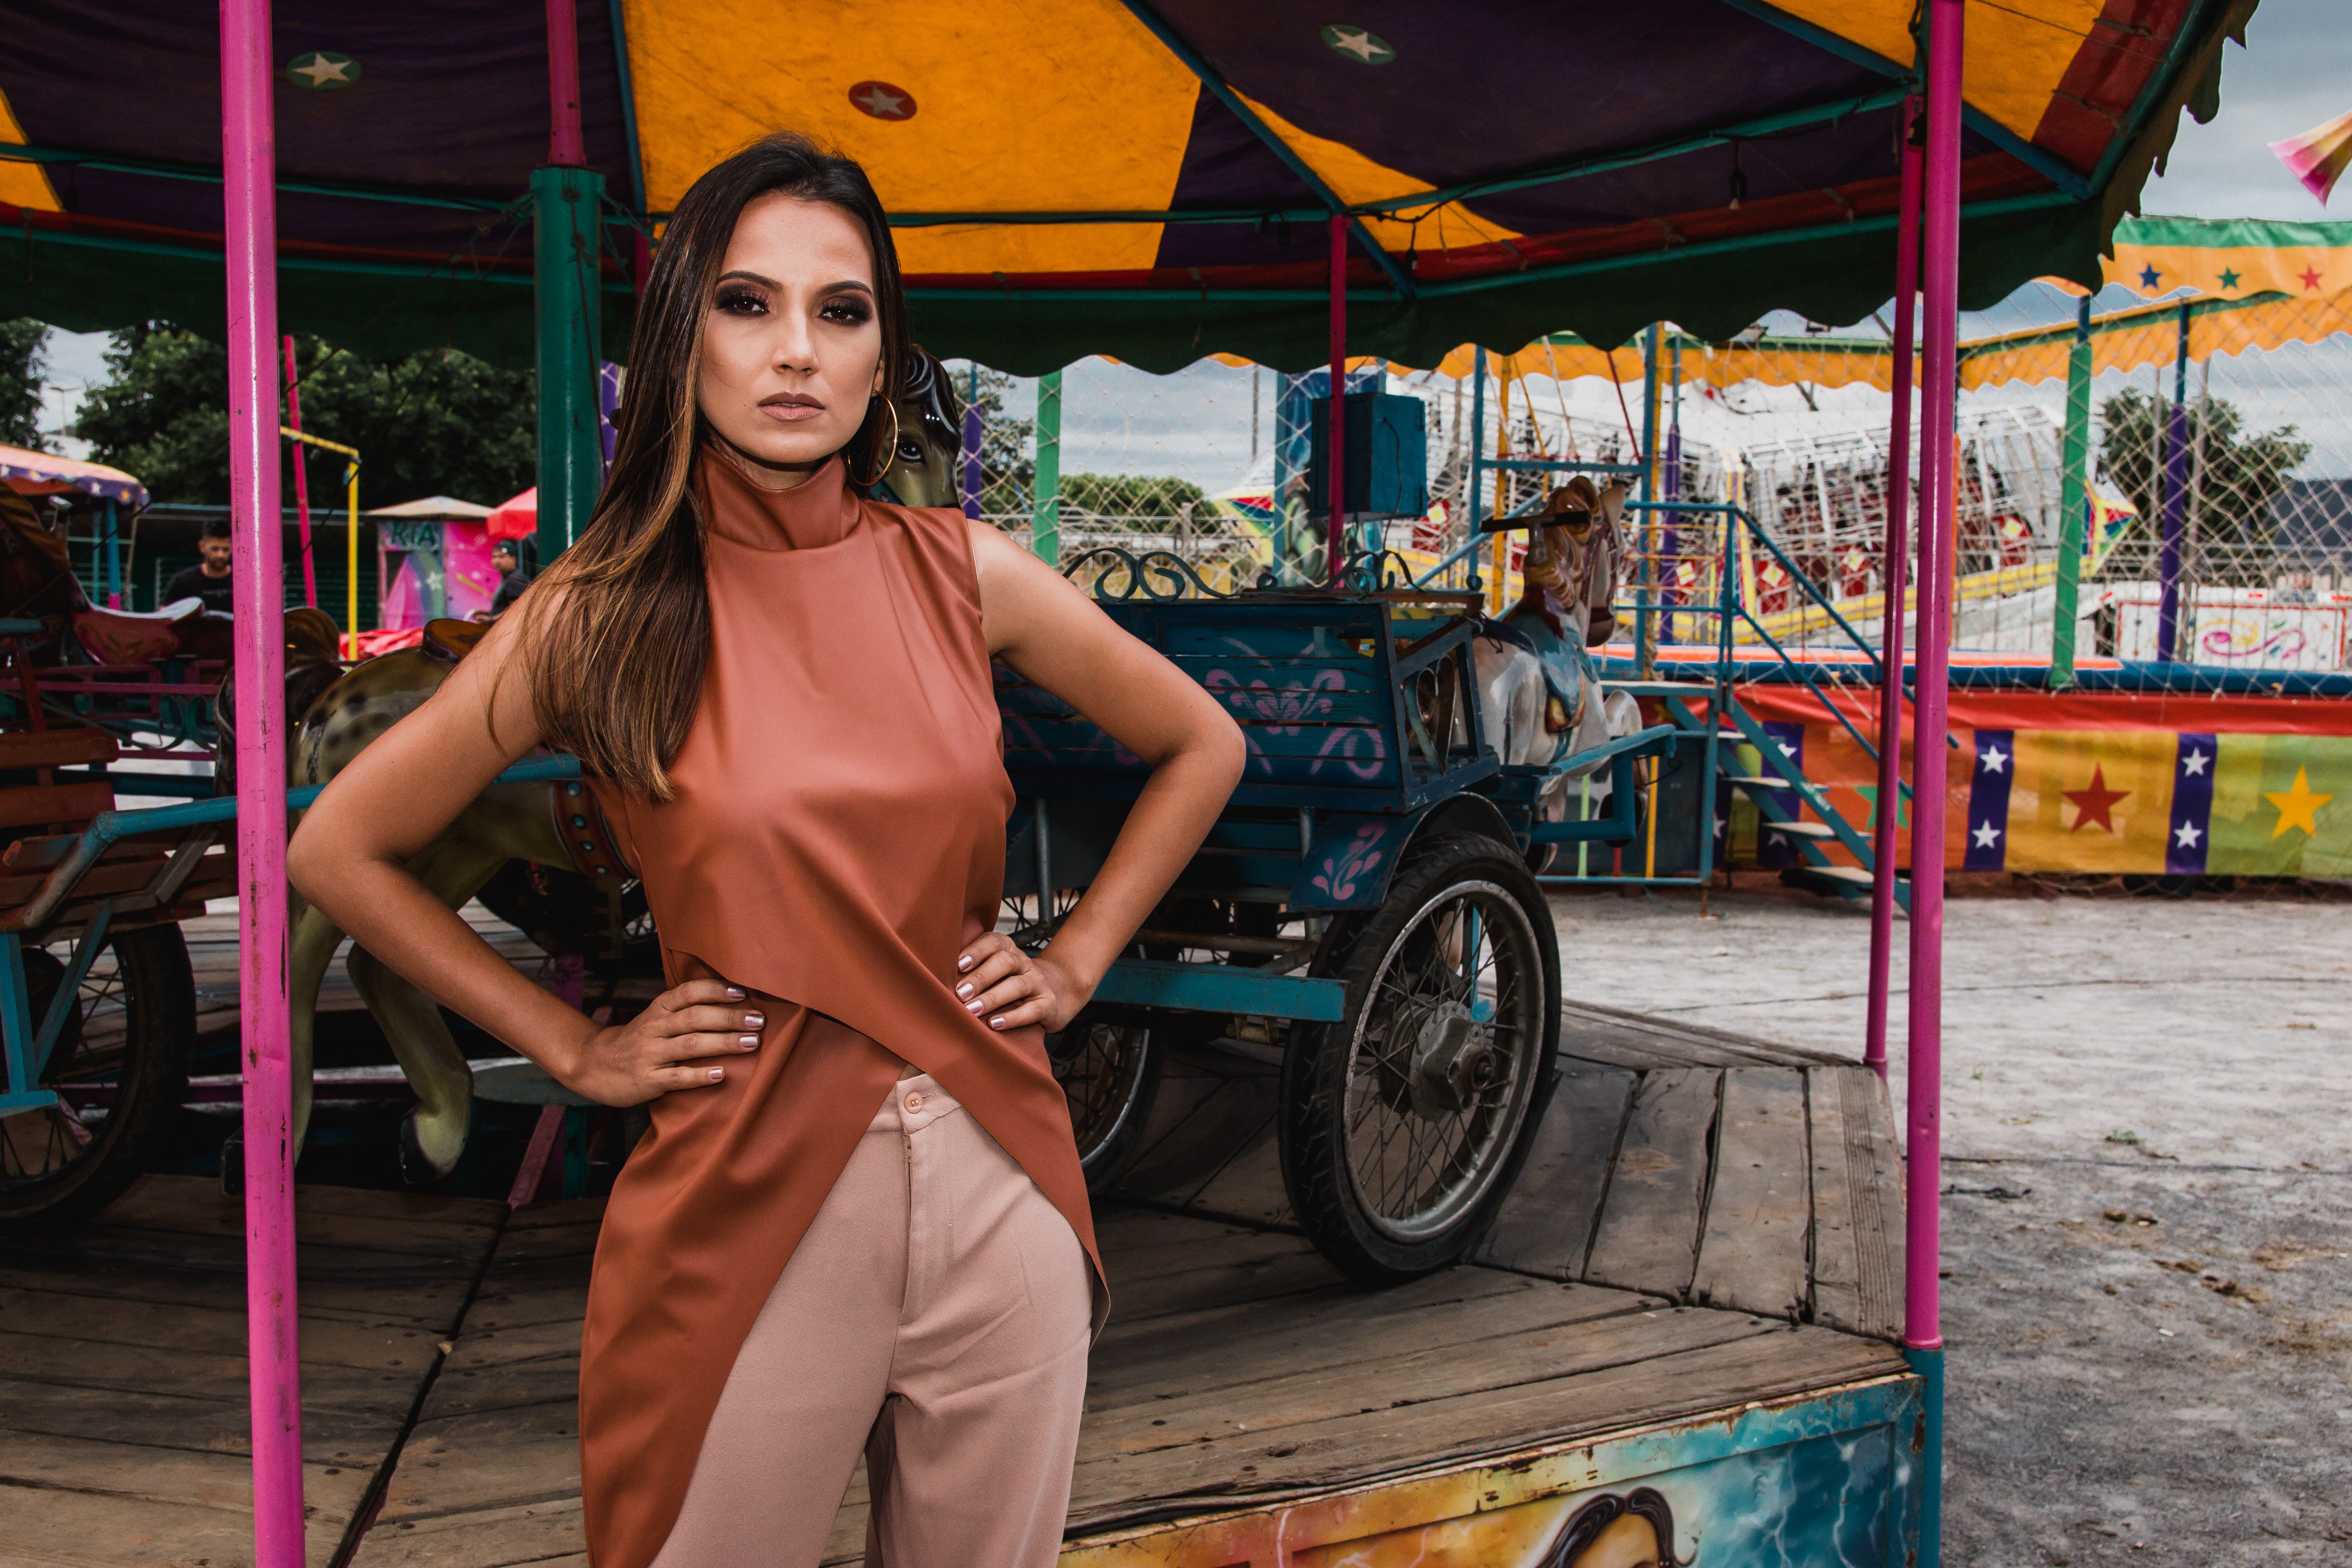
fun, vacation, smile, leisure, street, rickshaw, photography, temple, vehicle, travel, abdomen